Fasces

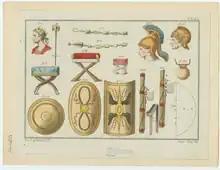
A print depicting Roman armour and accessories including two versions of the fasces (seen in the lower right)

The fasces, as a bundle of rods with an axe, was a grouping of all the equipment needed to inflict corporal or capital punishment. In ancient Rome, the bundle was a material symbol of a Roman magistrate's full civil and military power, known as . They were carried in a procession with a magistrate by lictors, who carried the fasces and at times used the birch rods as punishment to enforce obedience with magisterial commands. In common language and literature, the fasces were regularly associated with certain offices: praetors were referred to in Greek as the and the consuls were referred to as "the twelve fasces" as literary metonymy. Beyond serving as insignia of office, it also symbolised the Roman Republic and its prestige.